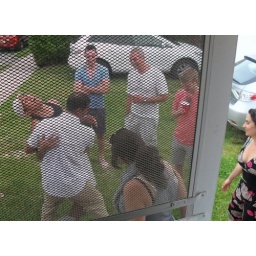
DC Strokes and friends in the side yard of a beach house in Rehoboth Beach, DE.